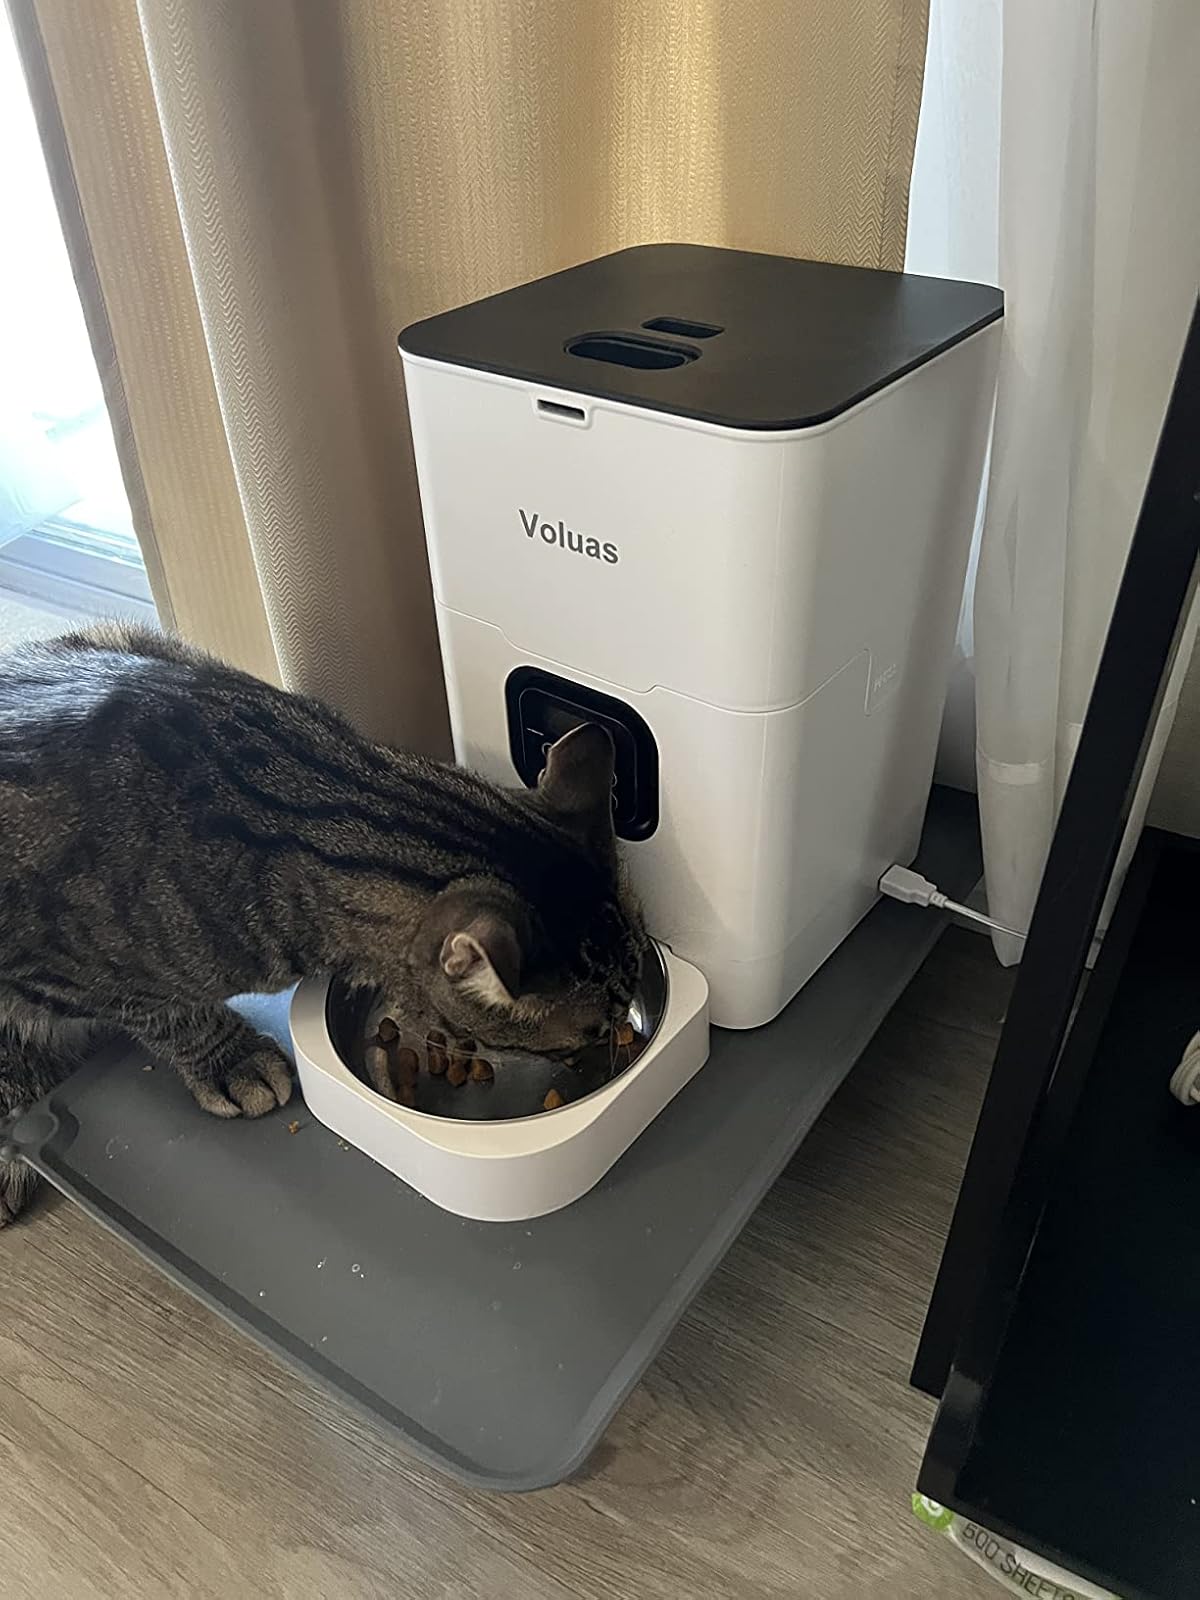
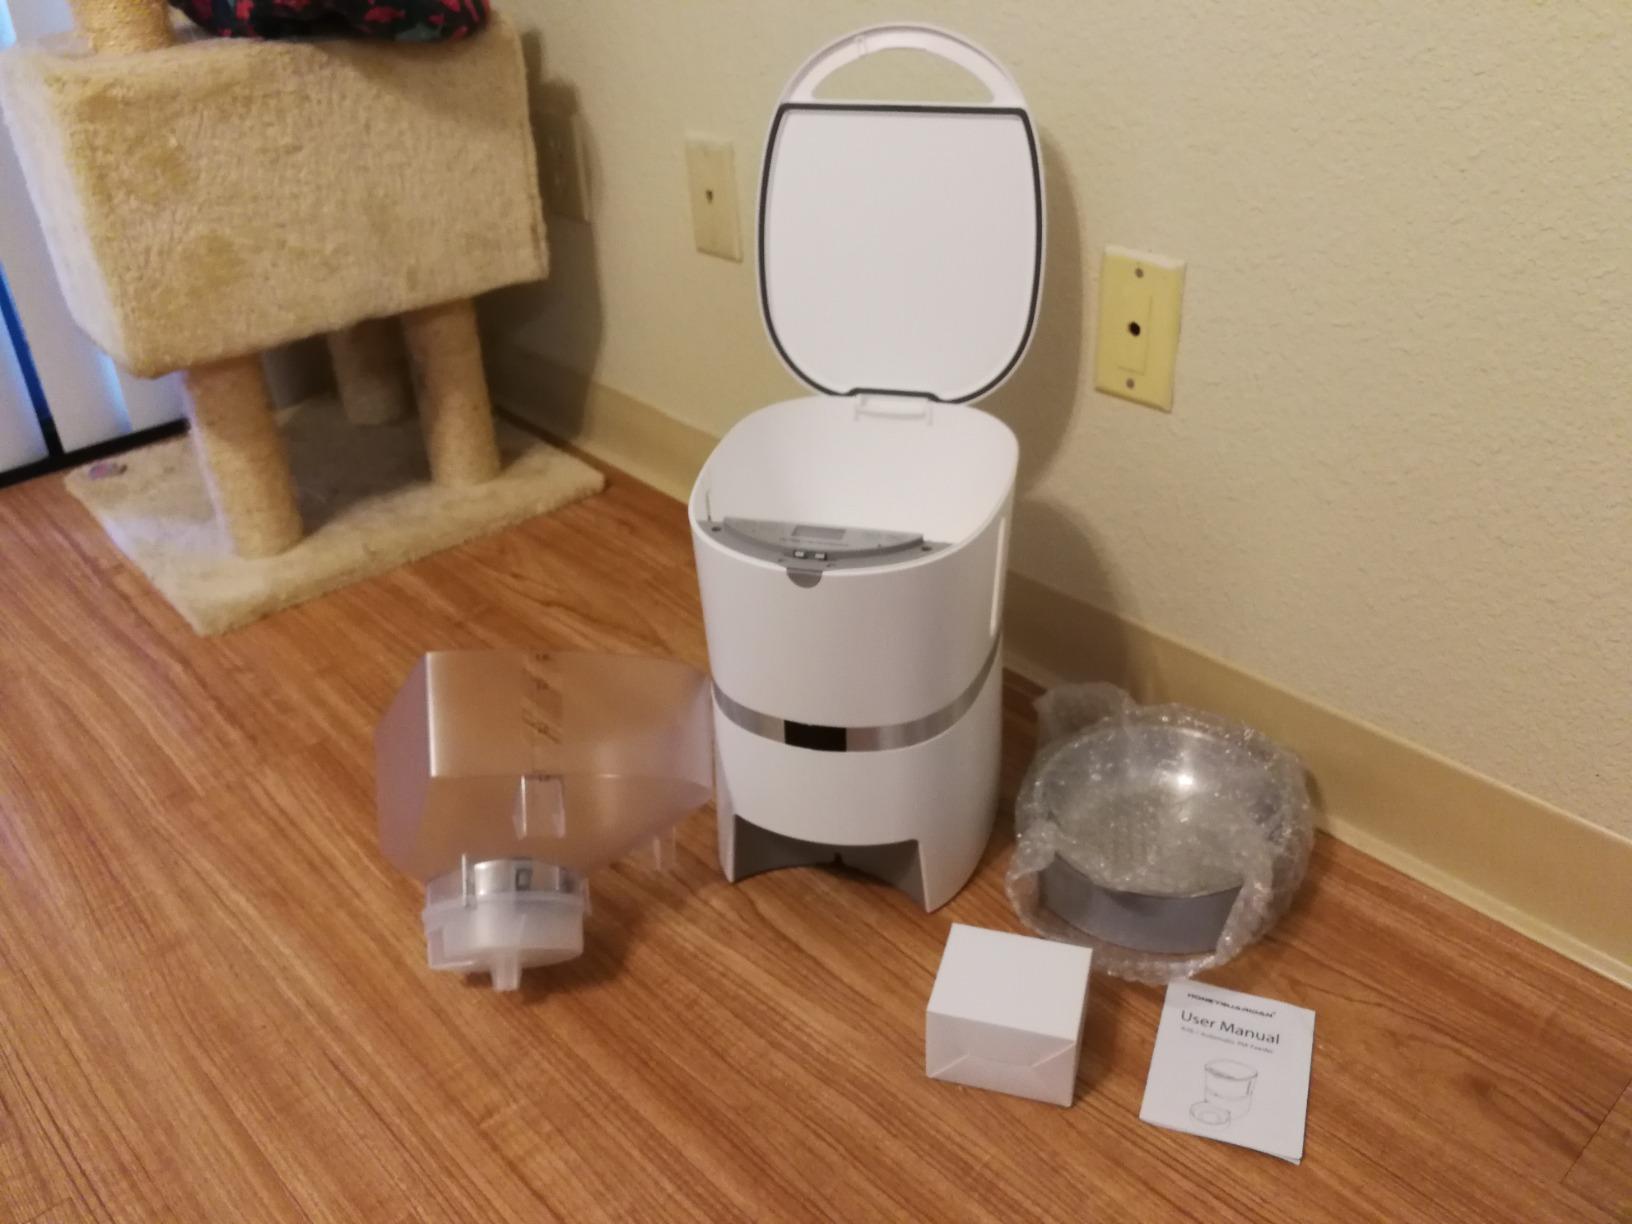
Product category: items_feeder
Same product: no